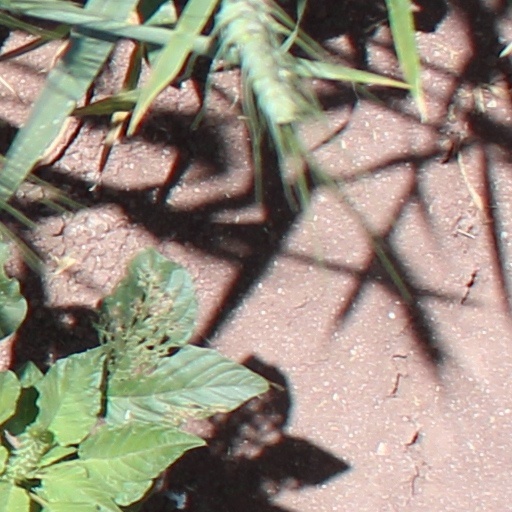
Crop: wheat